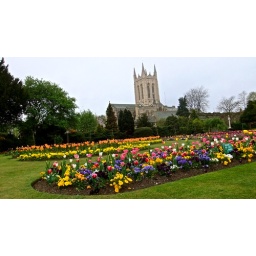
I really like this one. The colorful flowers with the old, historic cathedral in the background.